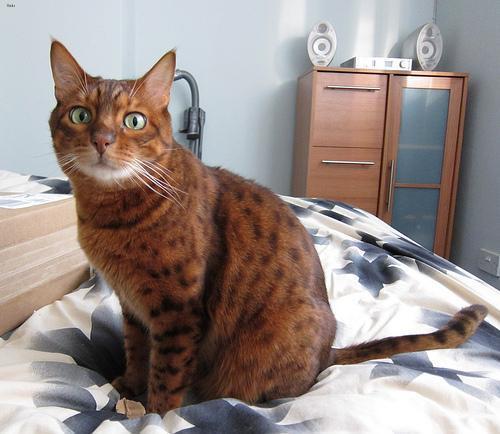
Bengal